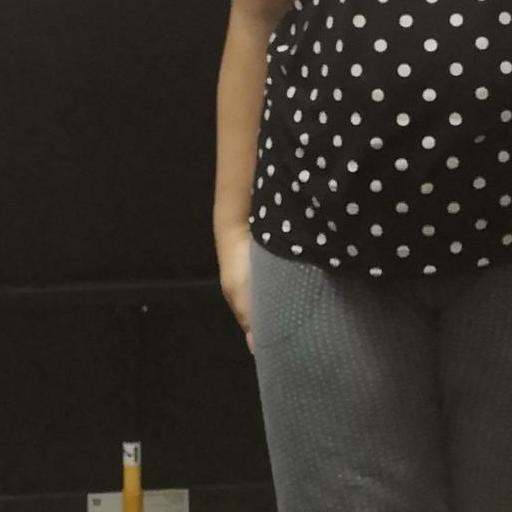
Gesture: no_gesture